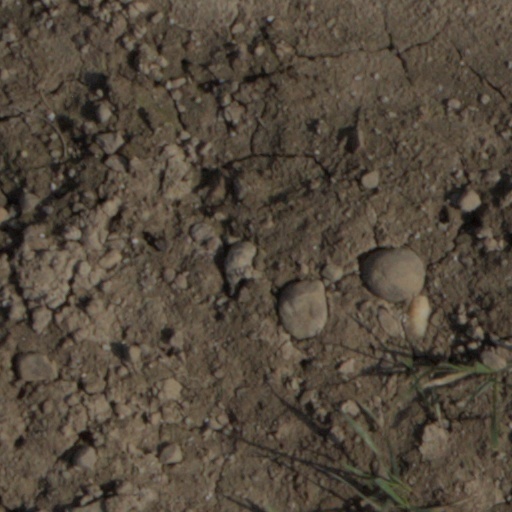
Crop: wheat